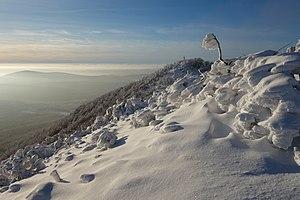
La Vihorlat est un pic du massif d'origine volcanique des Vihorlatské vrchy ou monts du Vihorlat, dont il est le point culminant avec 1 076 mètres d'altitude. Le massif se situe dans l'Est de la Slovaquie.